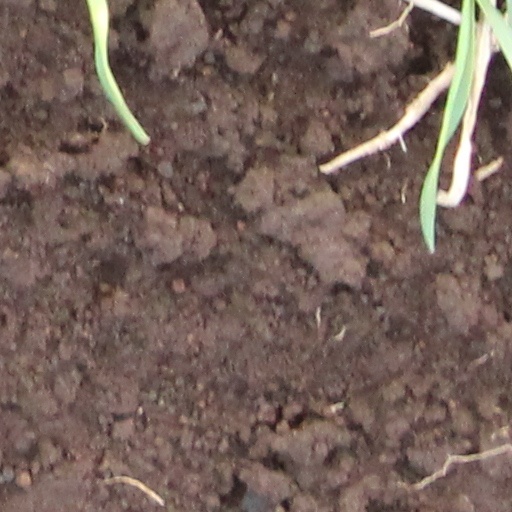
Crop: wheat